High-speed rail in Indonesia

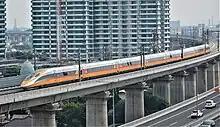
KCIC400AF-CIT passing through Bekasi

In January 2016, the Indonesian transportation minister released a route permit for a high-speed railway between Jakarta and Bandung (142.8 kilometres) with stations located at Halim (Jakarta end), Karawang, Padalarang, and Tegalluar (Bandung end) with a Tegalluar depot. of the track would be at ground level, would be elevated, and would be underground. The concession period, the period during which only the KCIC can operate the line, is 50 years from 31 May 2019 and cannot be prolonged, except in a "force majeure" situation. Ground was broken on the project on 21 January 2016 and was expected to be completed in September 2023. The HSR is governed by the KCIC, an organization composed 60 percent by an Indonesian consortium, and 40 percent by China Railway International. The Jakarta–Bandung high-speed rail was planned to begin its operations in 2019.